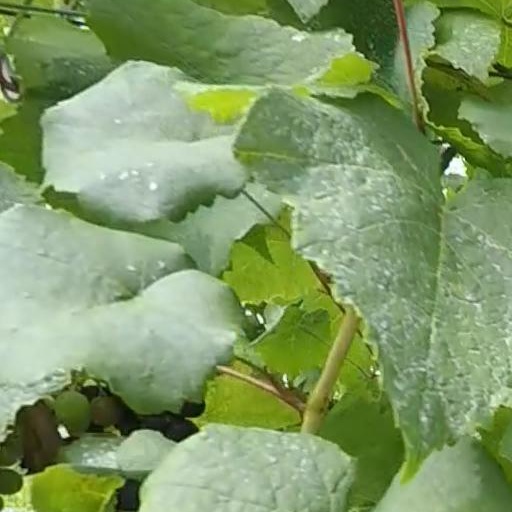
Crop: grape